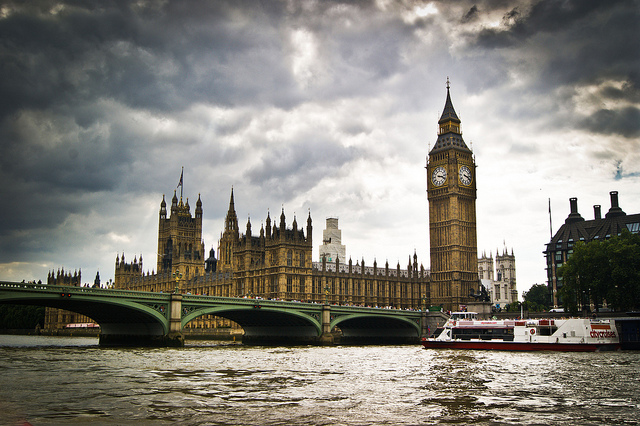
A waterway with a boat stationed in front of a small bridge and a large building and clock tower int he background.

The building with clock tower overlooks the water with bridge and boat.